Naruto: Shippuden season 3

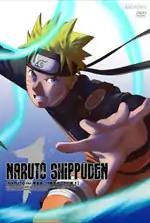
Season 3 Cover

The third season of the "" anime series is directed by Hayato Date, and produced by Studio Pierrot and TV Tokyo. They are based on Part II for Masashi Kishimoto's manga series. The third season aired from April to August 2008 on TV Tokyo. Titled in Japan , the anime only season follows Naruto Uzumaki attempting to protect Asuma Sarutobi's monk named Sora and defeat Team Furido. It is also the first season to be produced in 16:9 widescreen, instead of 4:3, which was the aspect ratio of all previous seasons.